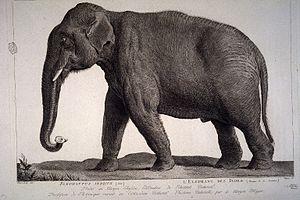
Représentation de l'éléphant Hans, animal confisqué en 1795 par les Armées de la République française au Stathouder Guillaume V
Le muséum d'histoire naturelle de Bourges est un musée municipal de la Ville de Bourges abritant des collections de zoologie, de botanique et de géologie. Depuis la fin des années 1980, il s'est spécialisé dans l'étude et la protection des chauves-souris.